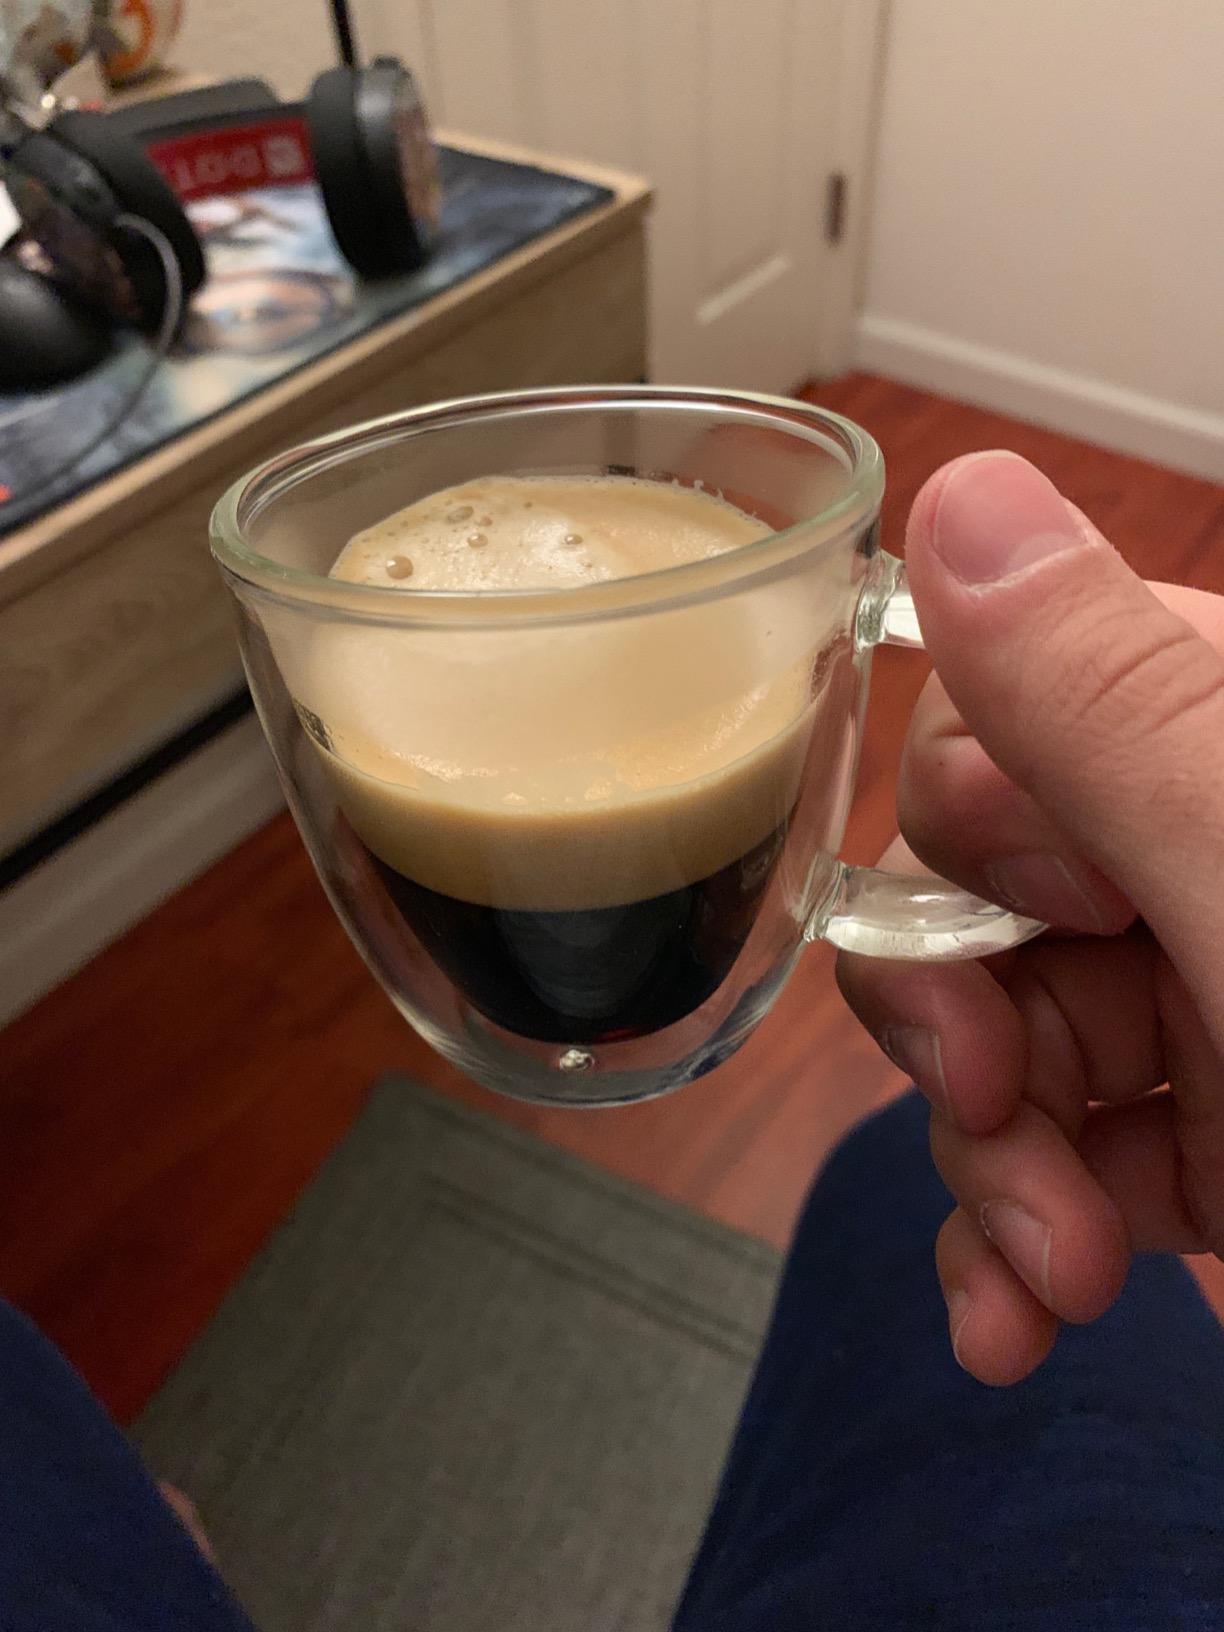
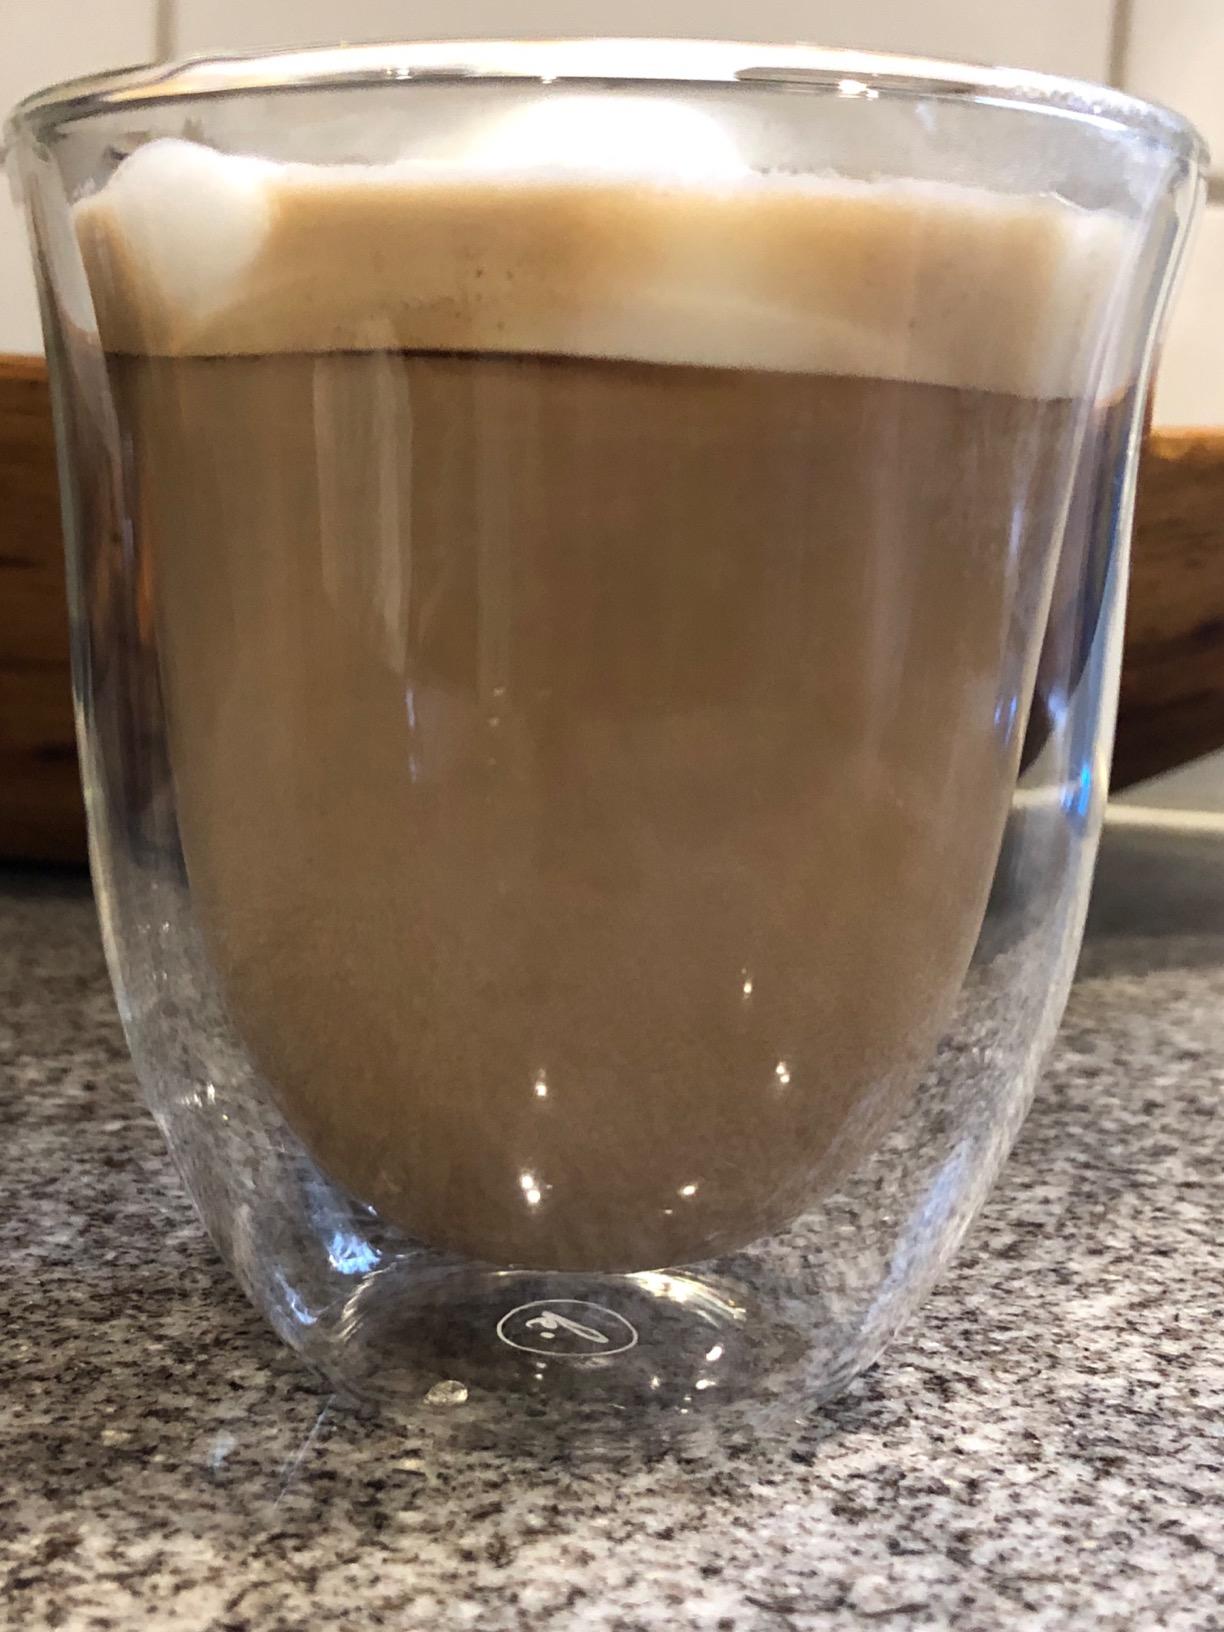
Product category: items_mug
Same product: no